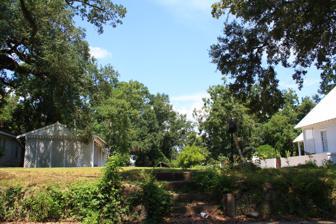
Building: Tschiener House
Country: United States of America
Year built: 1866
United States historic place Tschiener House U.S. National Register of Historic Places The site of the Tschiener House.  A former outbuilding on the site retains its Carpenter Gothic details. Show map of Mobile, Alabama Show map of Alabama Show map of the United States Location 1120 Old Shell Road Mobile, Alabama Coordinates 30°41′22″N 88°3′43″W / 30.68944°N 88.06194°W / 30.68944; -88.06194 Built 1866 Architectural style Carpenter Gothic NRHP reference No. 82002061 Added to NRHP January 18, 1982 The Tschiener House , also known as the Dumas School ,  was a historic residence in Mobile , Alabama , United States .  The Carpenter Gothic structure was built in 1866. It was placed on the National Register of Historic Places on January 18, 1982. It was later destroyed by fire. One former outbuilding remains at the site. References Wikimedia Commons has media related to Tschiener House .